Rhynchocephalia

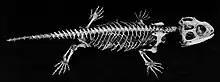
Skeleton of the tuatara ("Sphenodon punctatus")

Rhynchocephalia and their sister group Squamata (which includes lizards, snakes and amphisbaenians) belong to the superorder Lepidosauria, the only surviving taxon within Lepidosauromorpha.